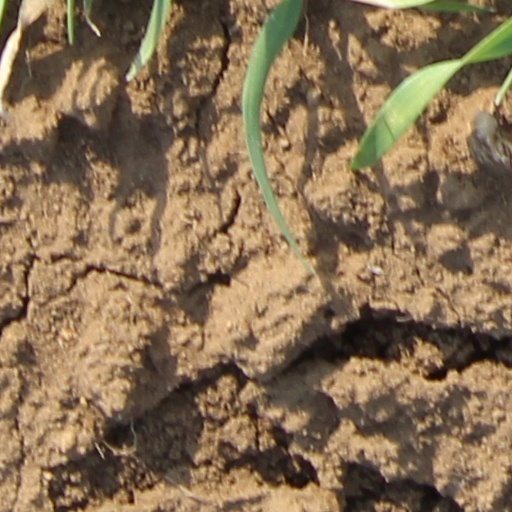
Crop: wheat